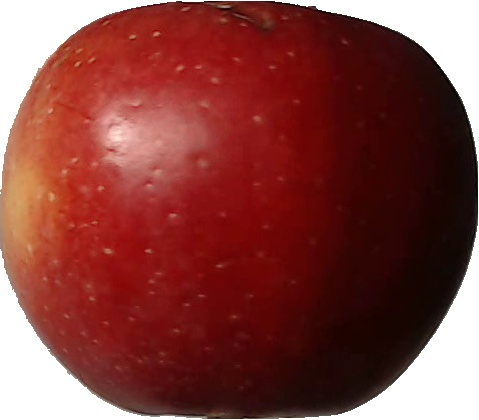
Label: apple_braeburn_1